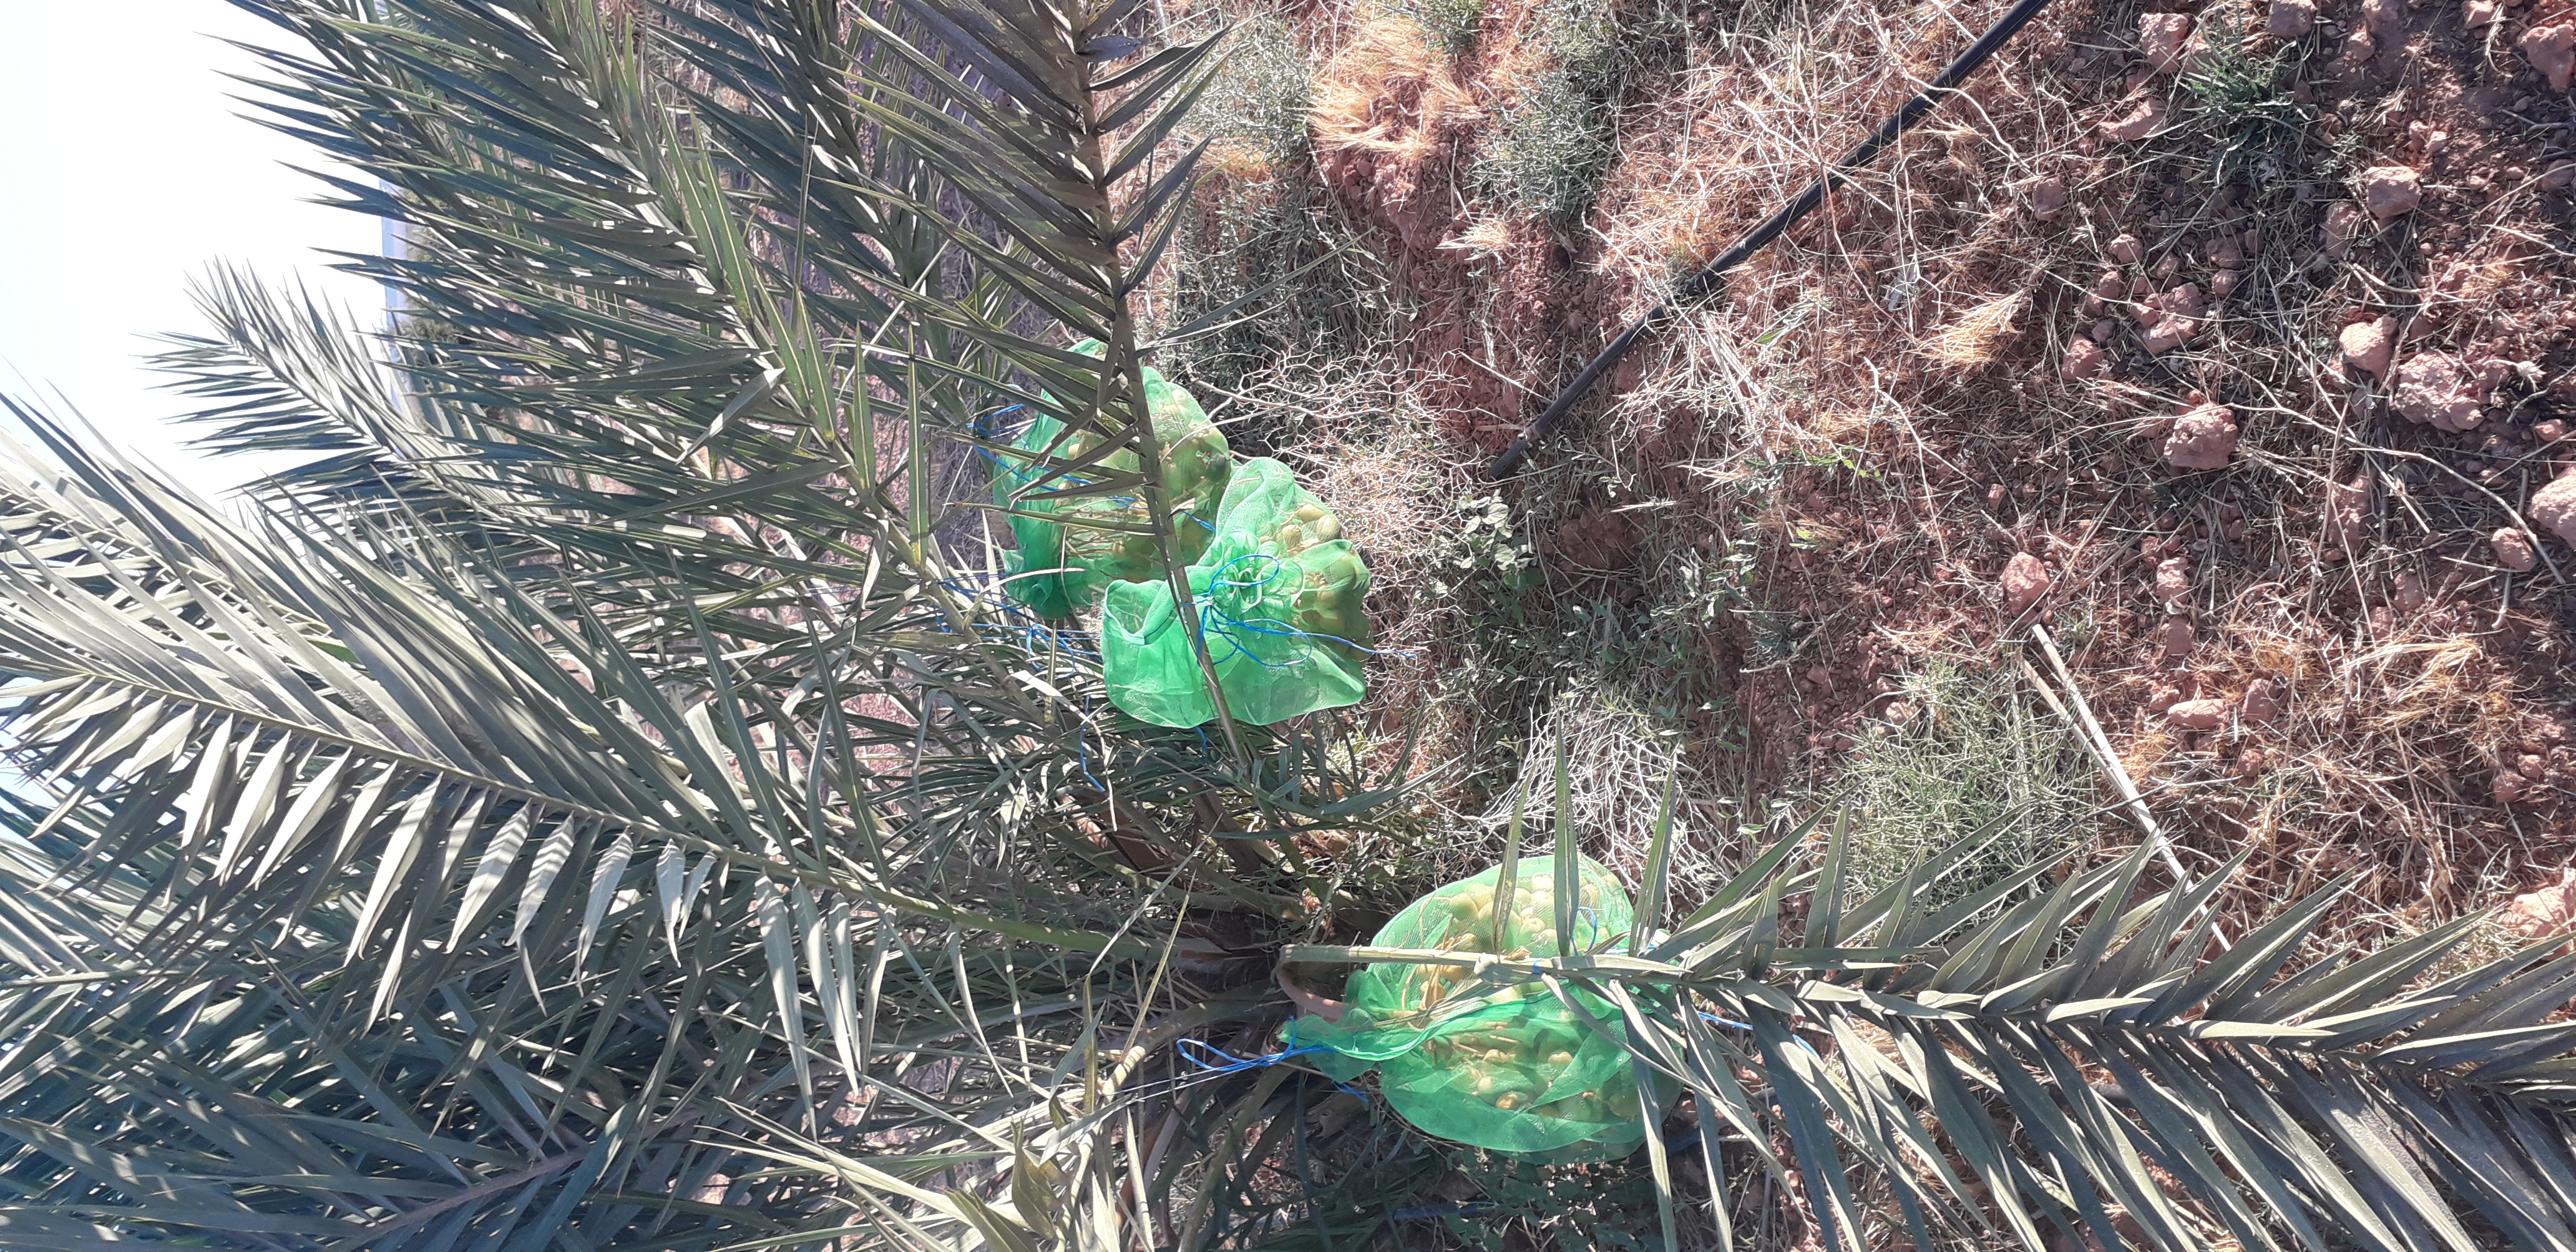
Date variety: Boufagous